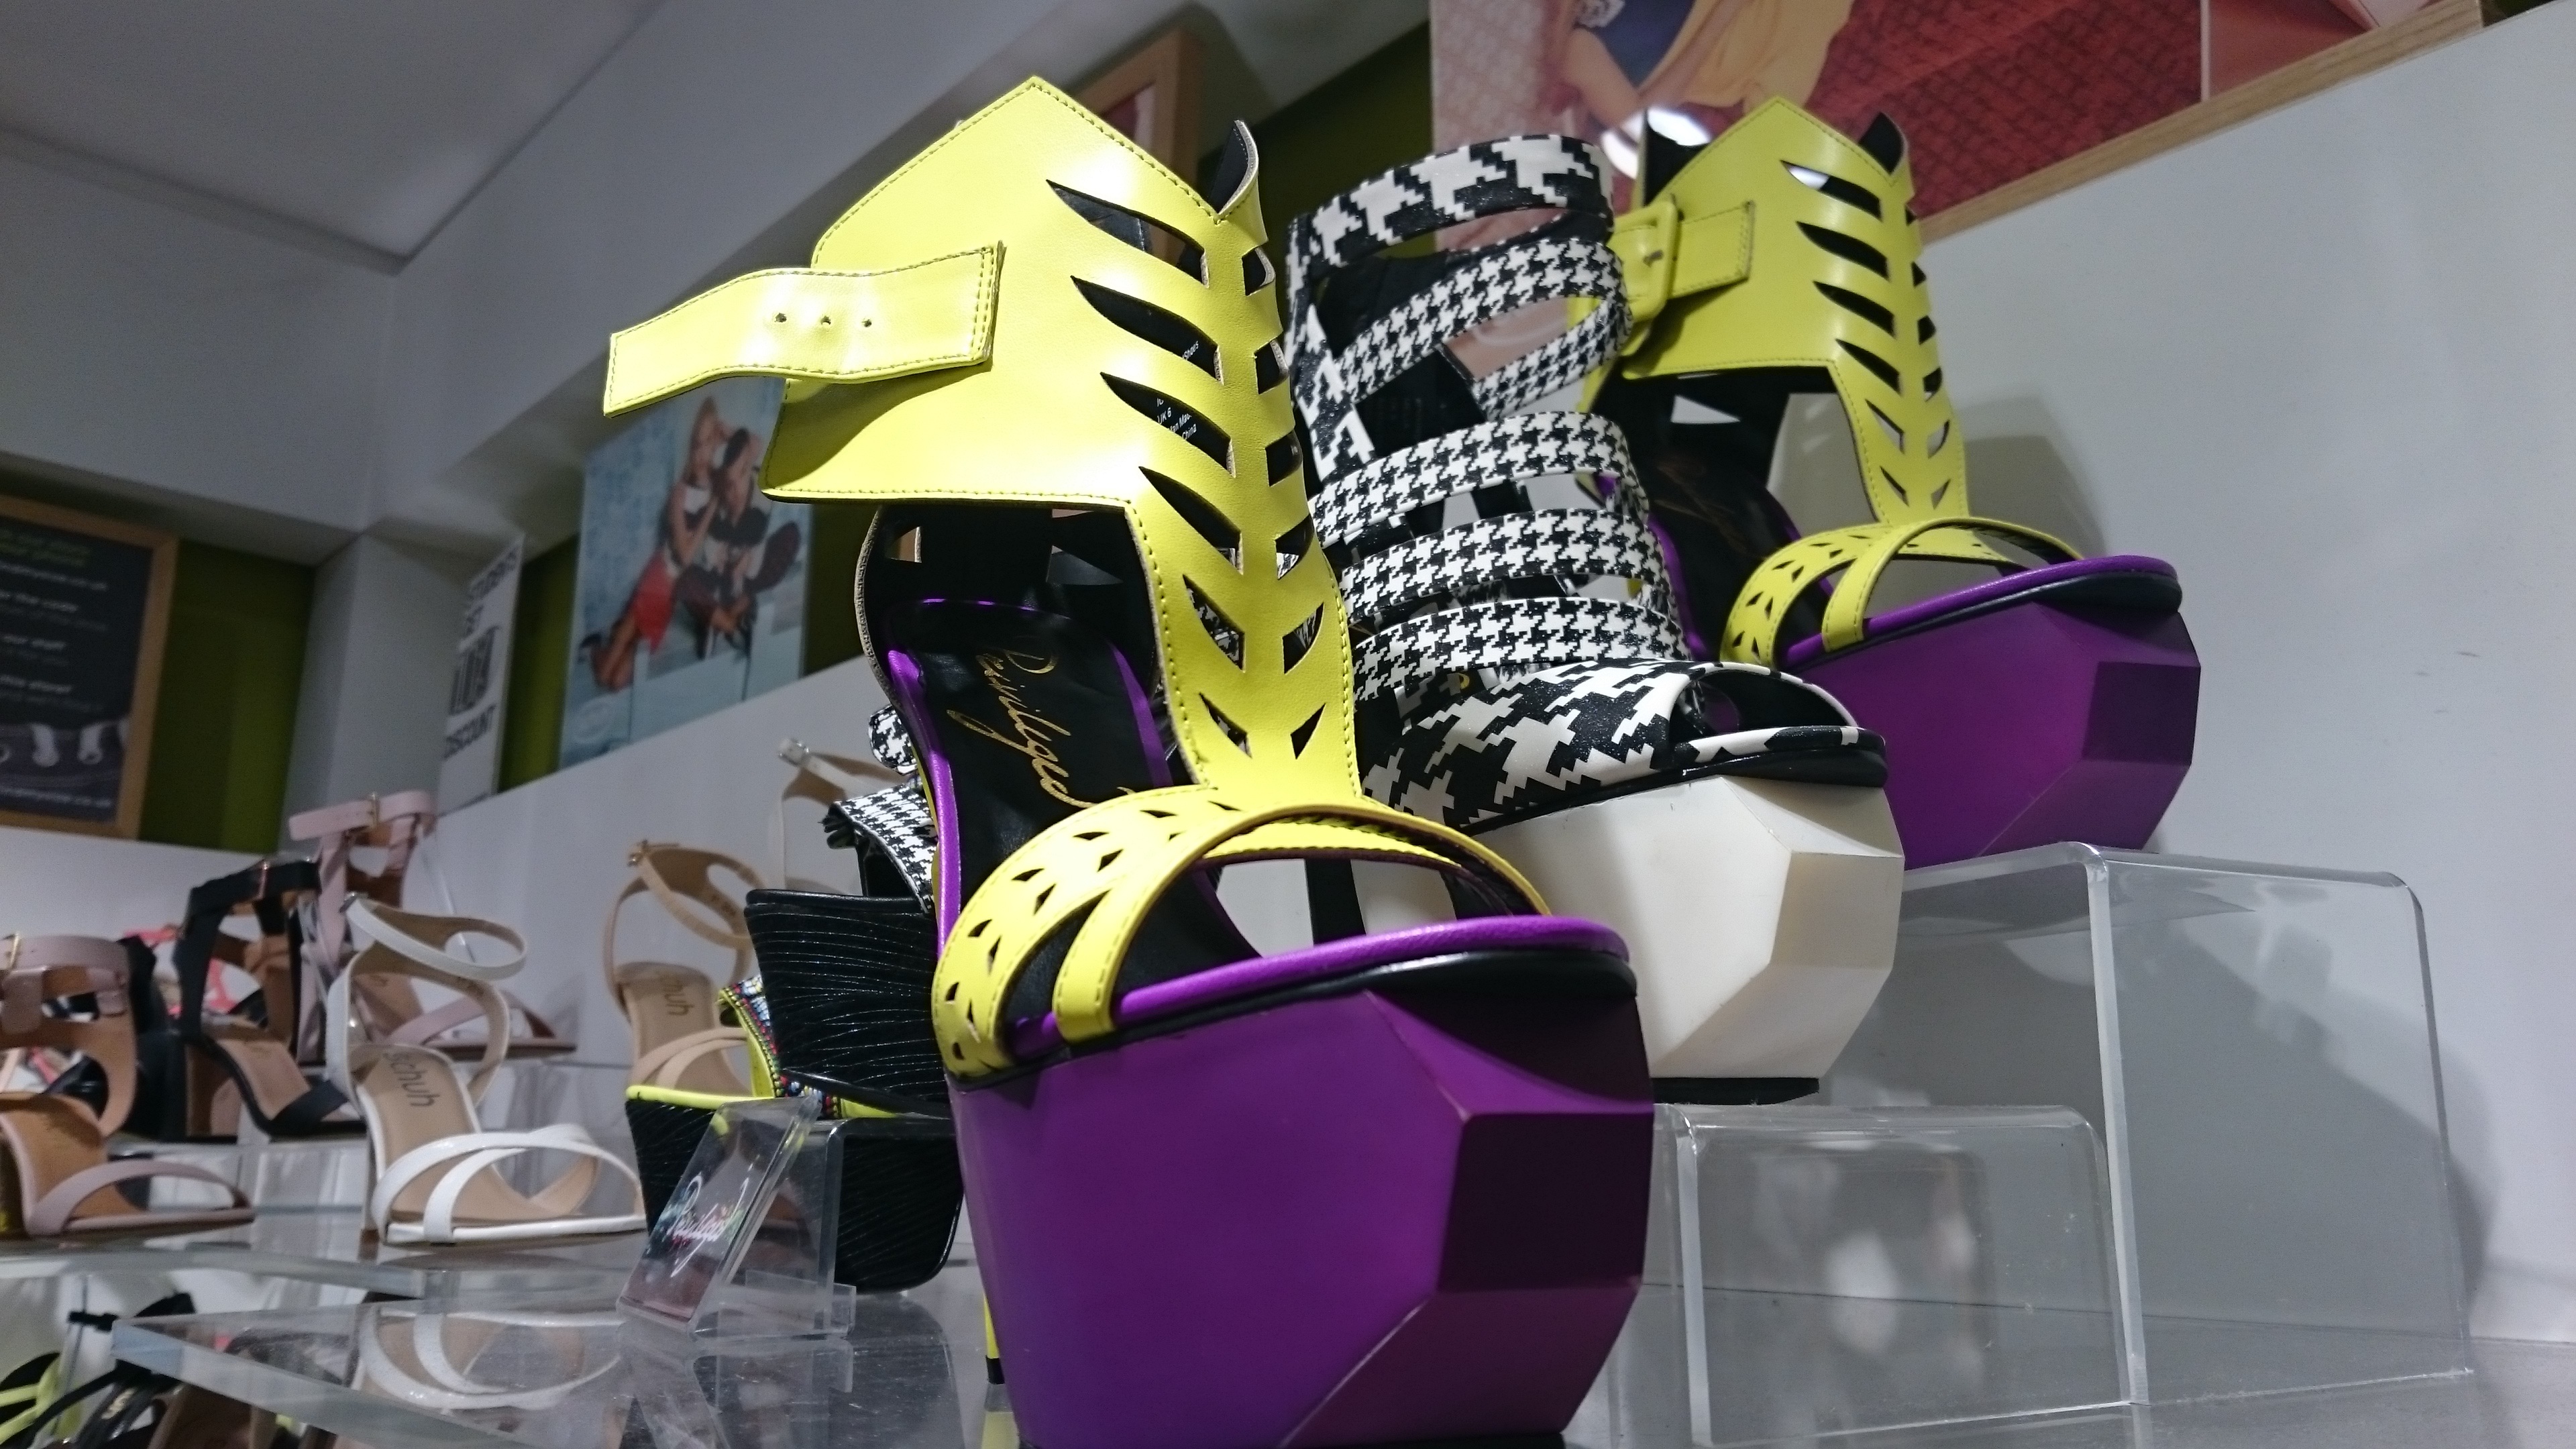
music, high, machine, fashion, clothing, art, comics, rarely, special boots